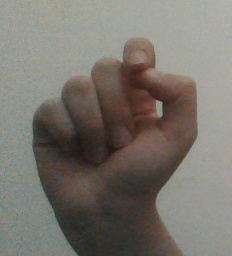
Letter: fa